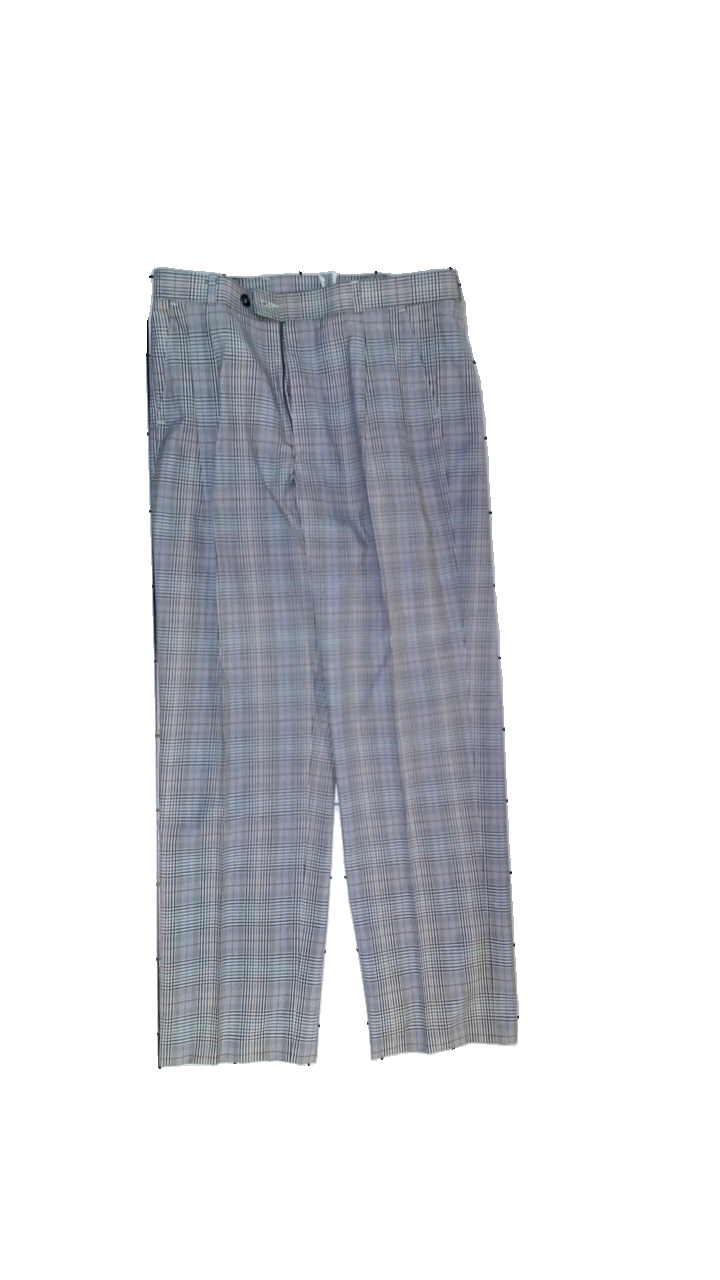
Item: Trousers (Men)
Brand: Missing
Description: rutiga kostymbyxor
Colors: Multicolor, Grey, Red, Blue, Green
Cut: Regular
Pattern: Striped
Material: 50% bomull 50% polyester
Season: All
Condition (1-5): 5
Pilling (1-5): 5
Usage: Reuse
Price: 50-100